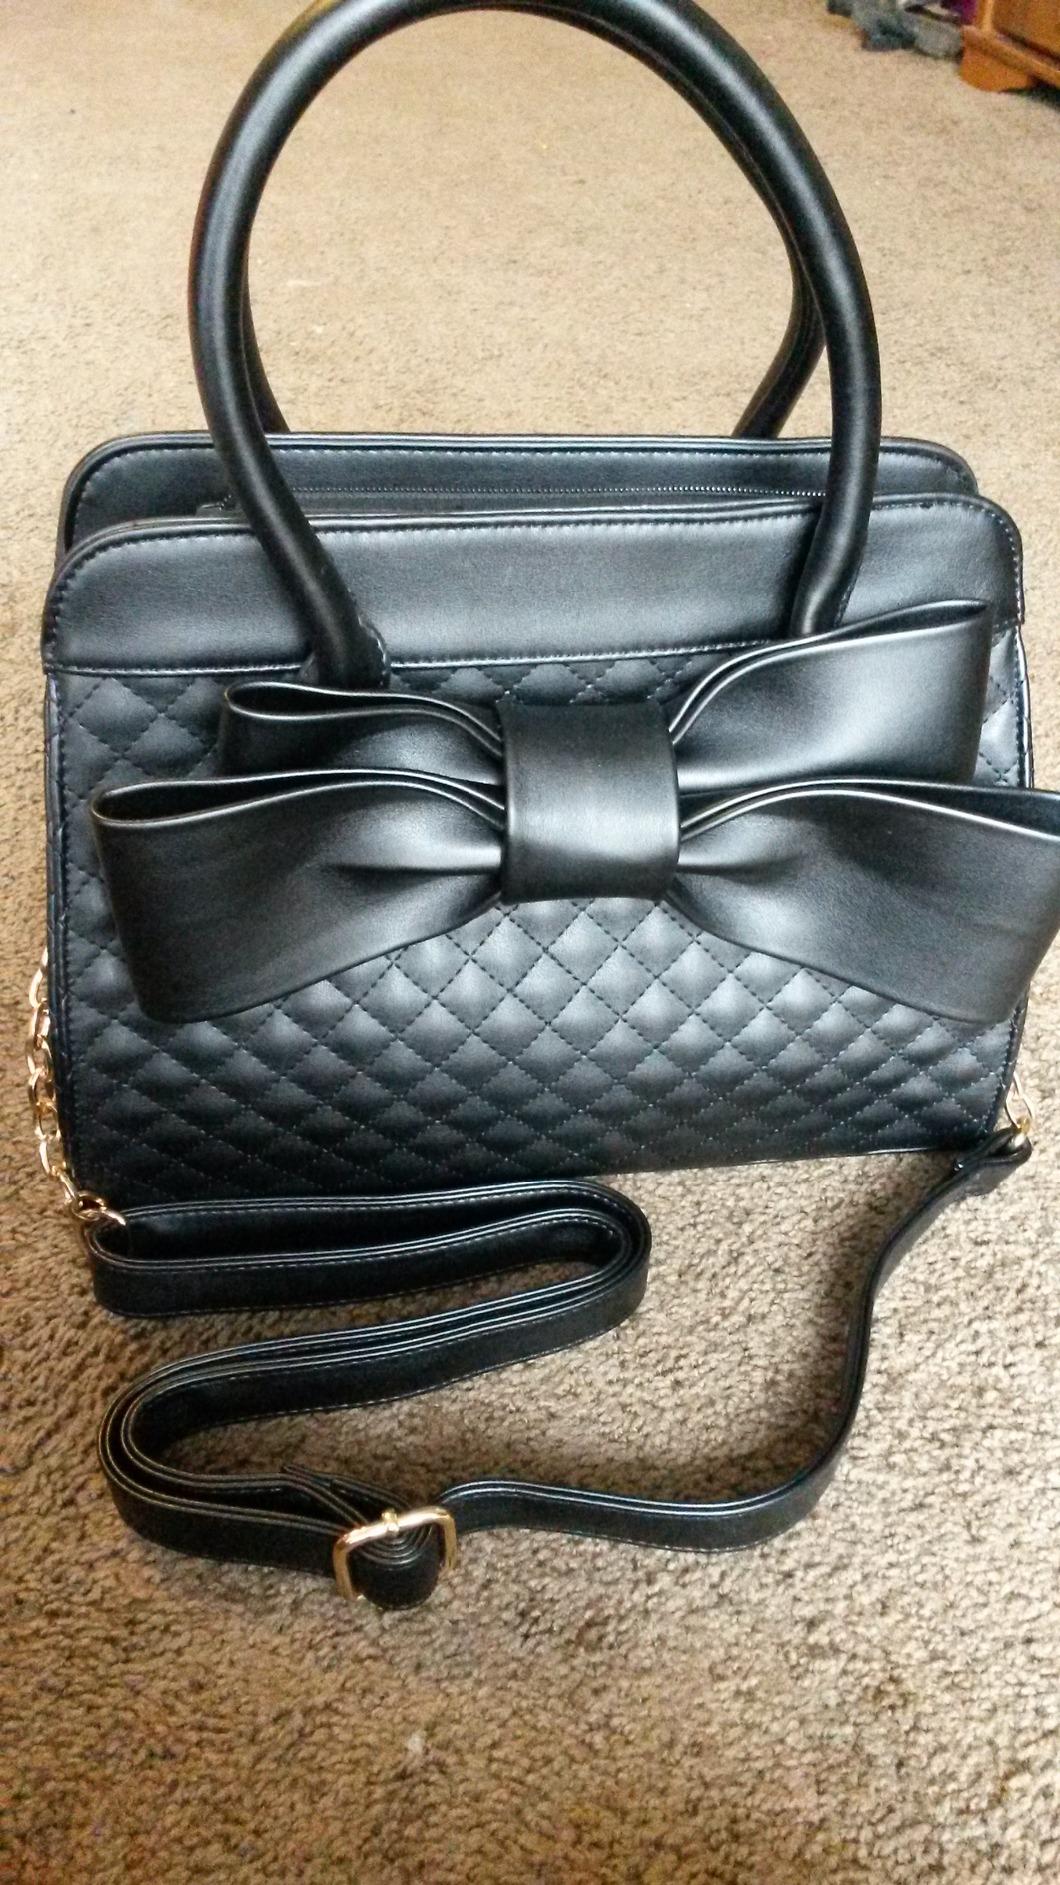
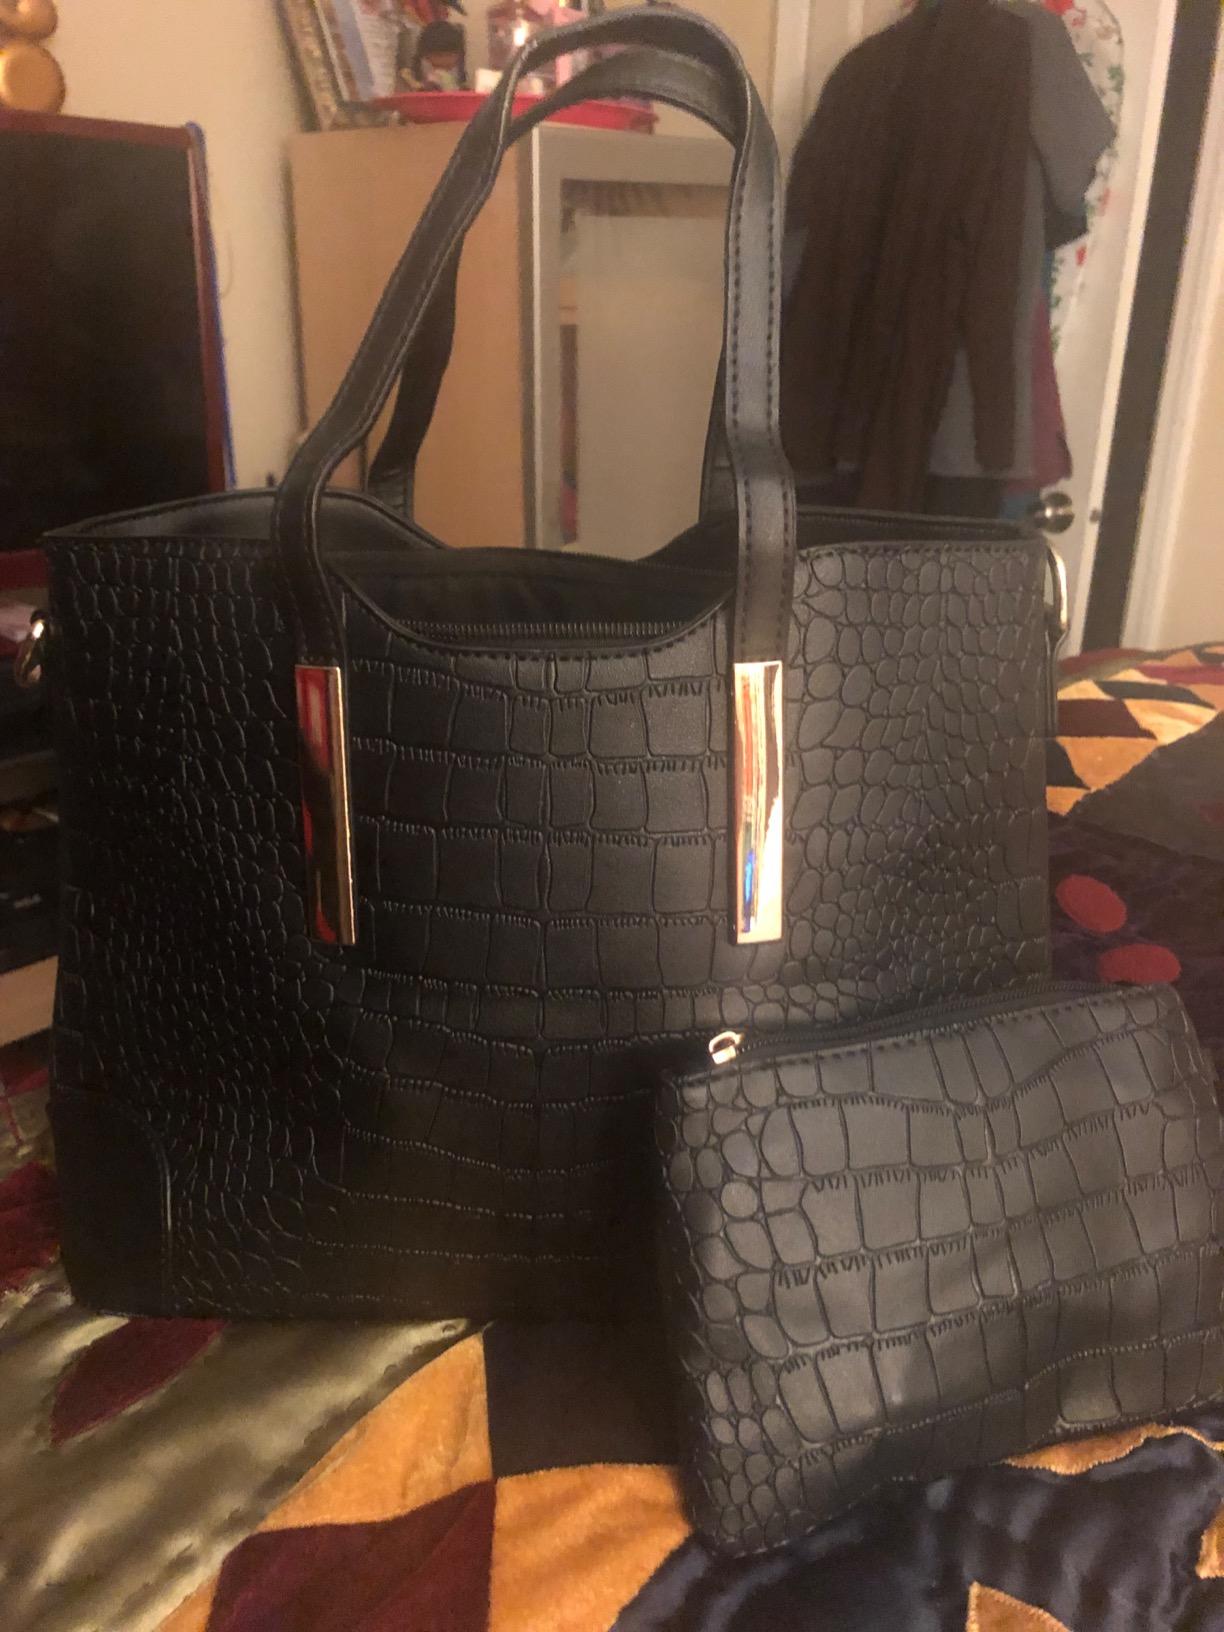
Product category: accessories_handbag
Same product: no